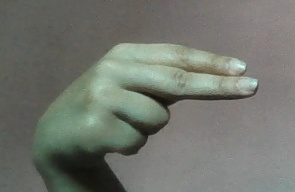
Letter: ain